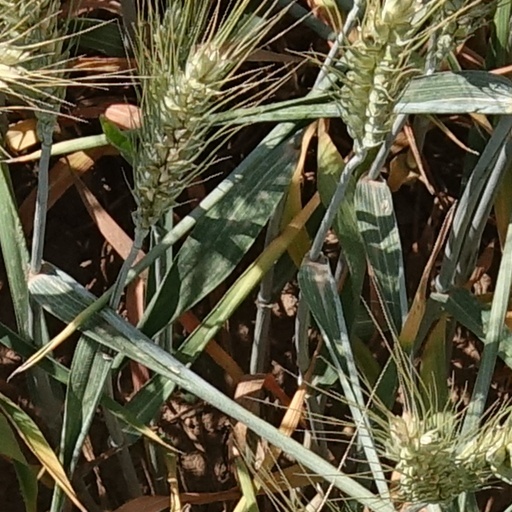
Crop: wheat